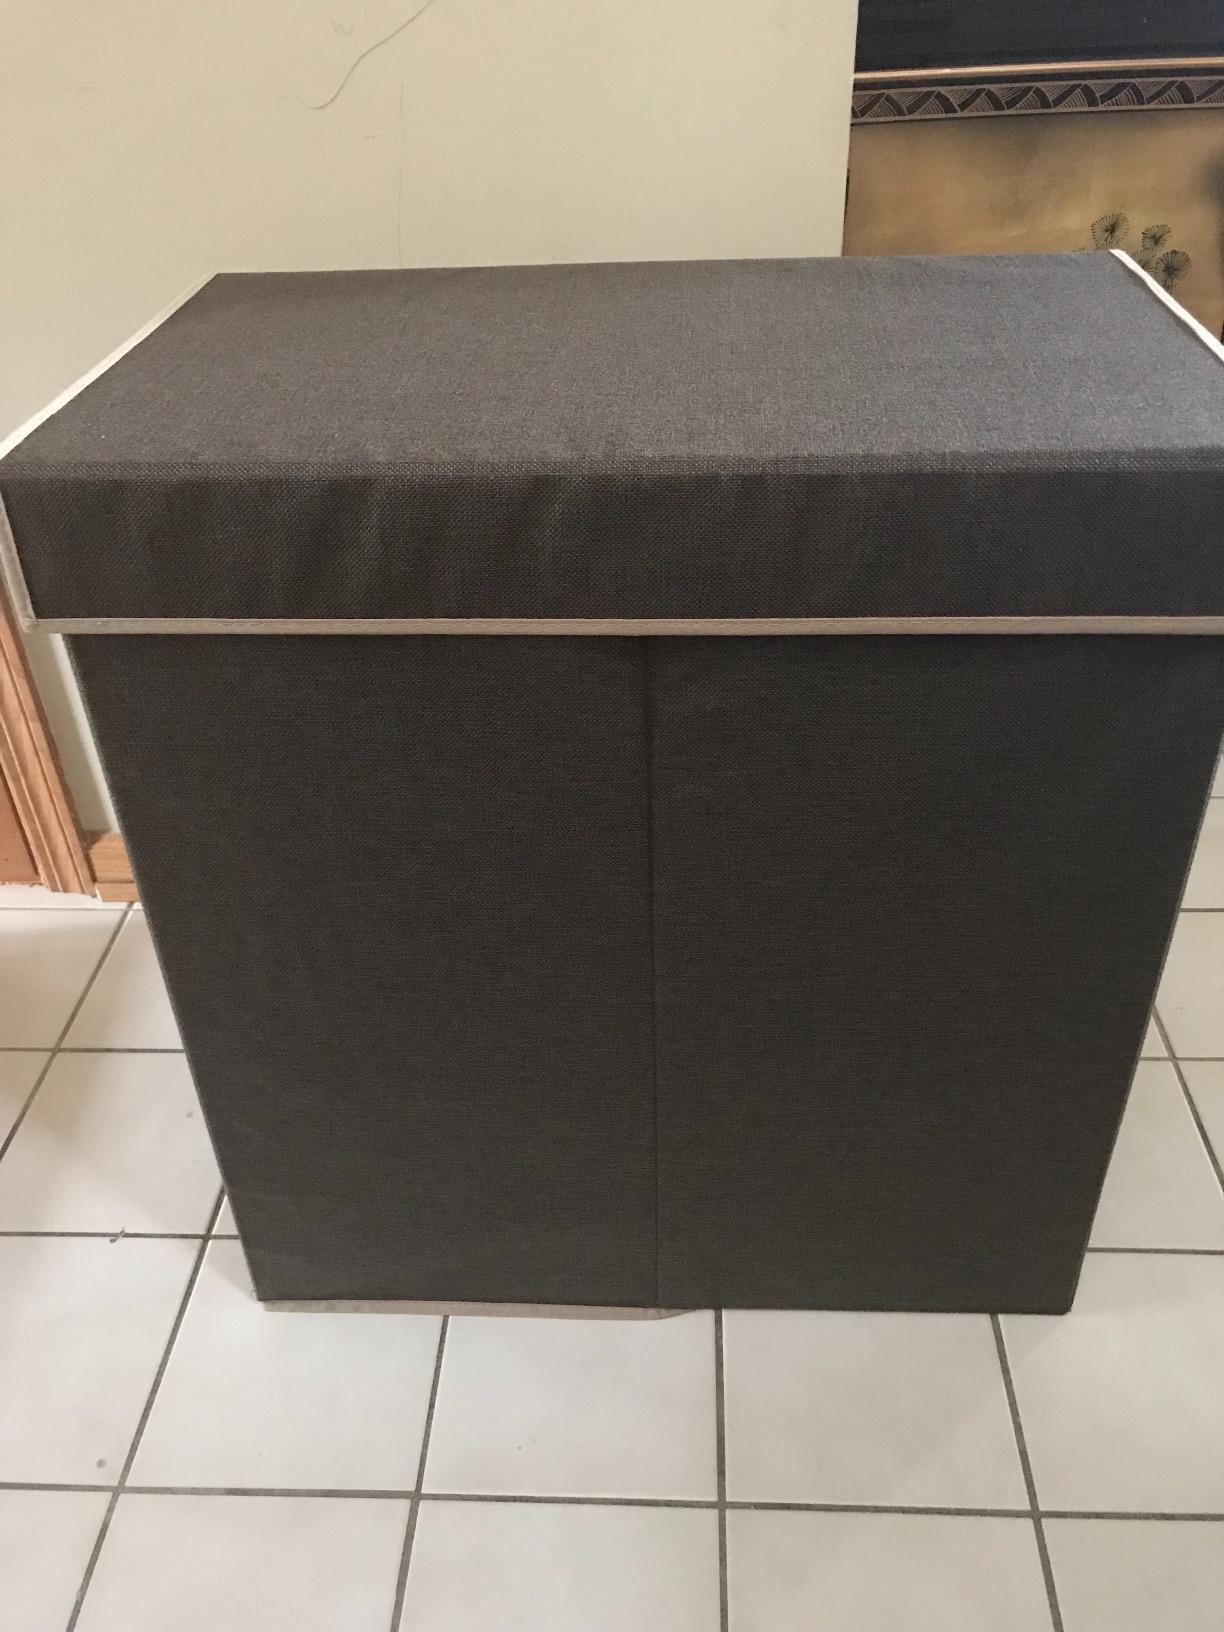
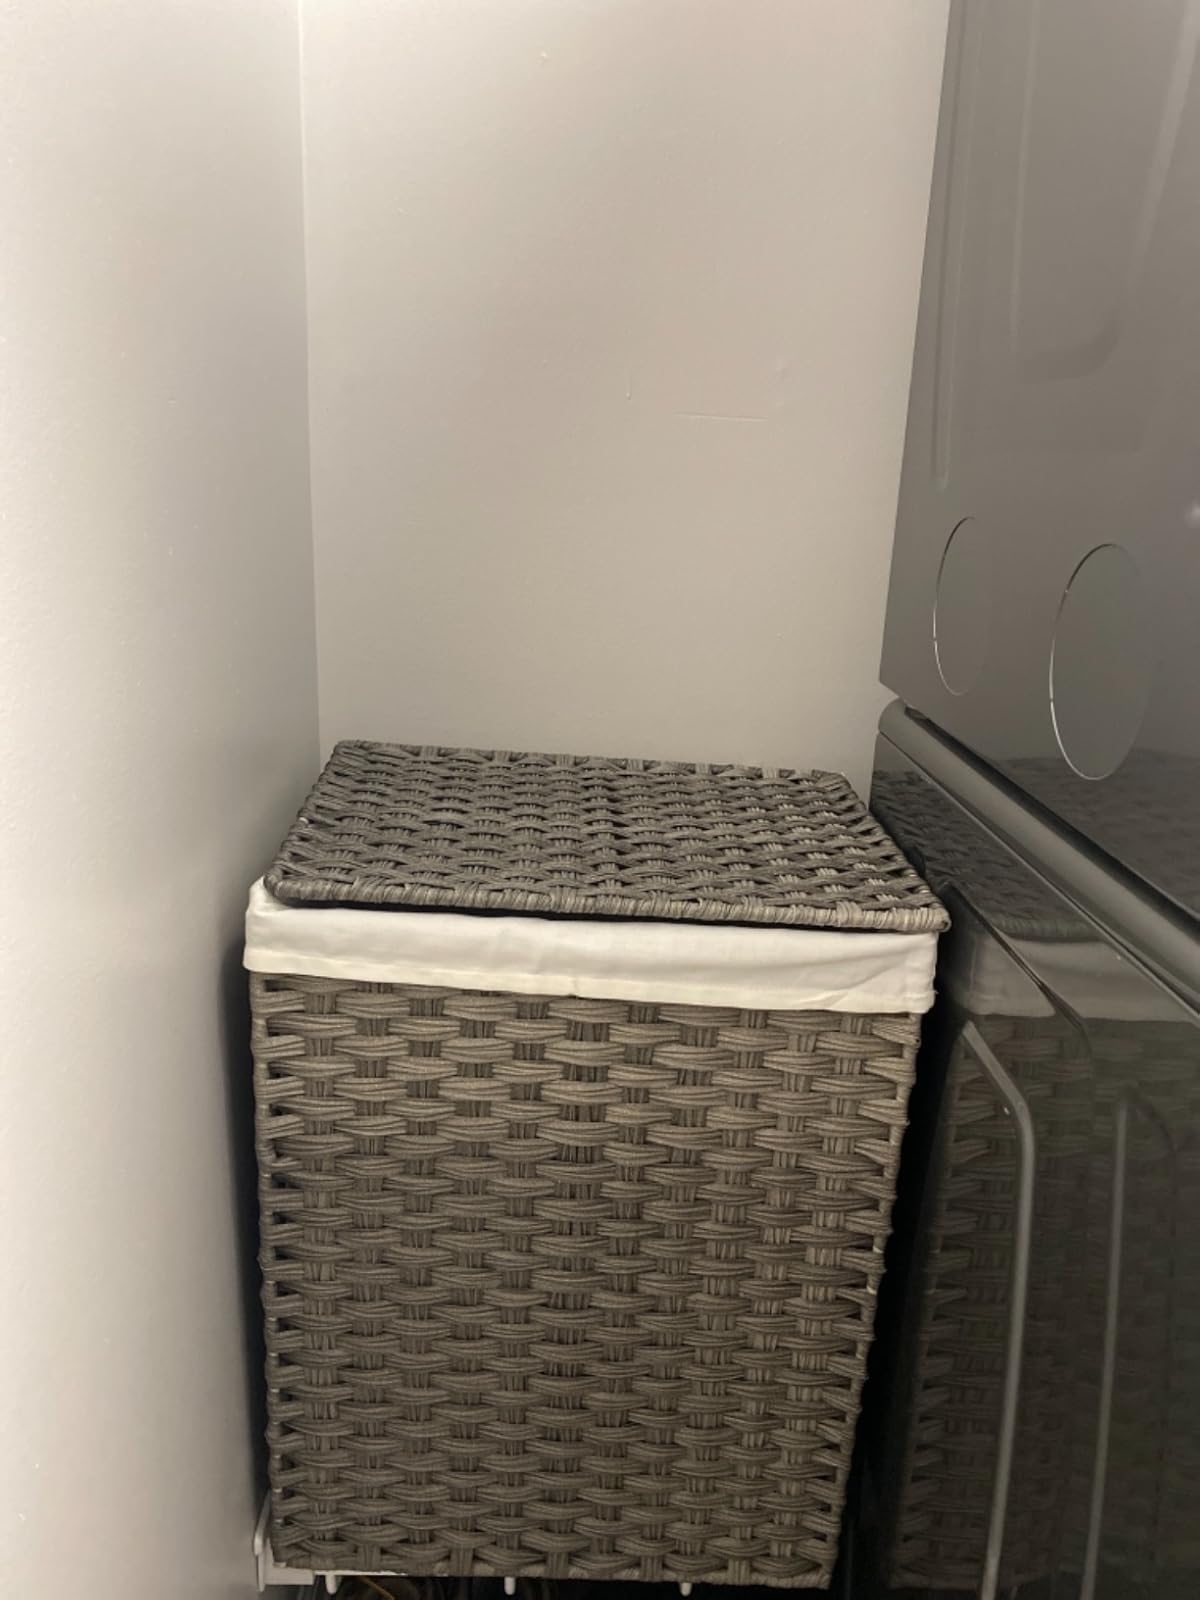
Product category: items_hamper
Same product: no